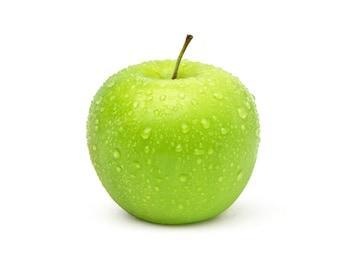
Label: apple